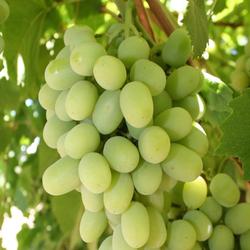
Label: Grapes